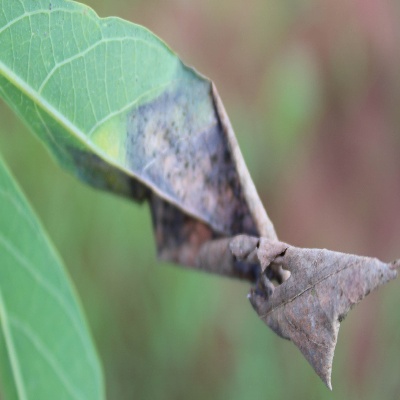
Crop: Cassava
Condition: bacterial blight